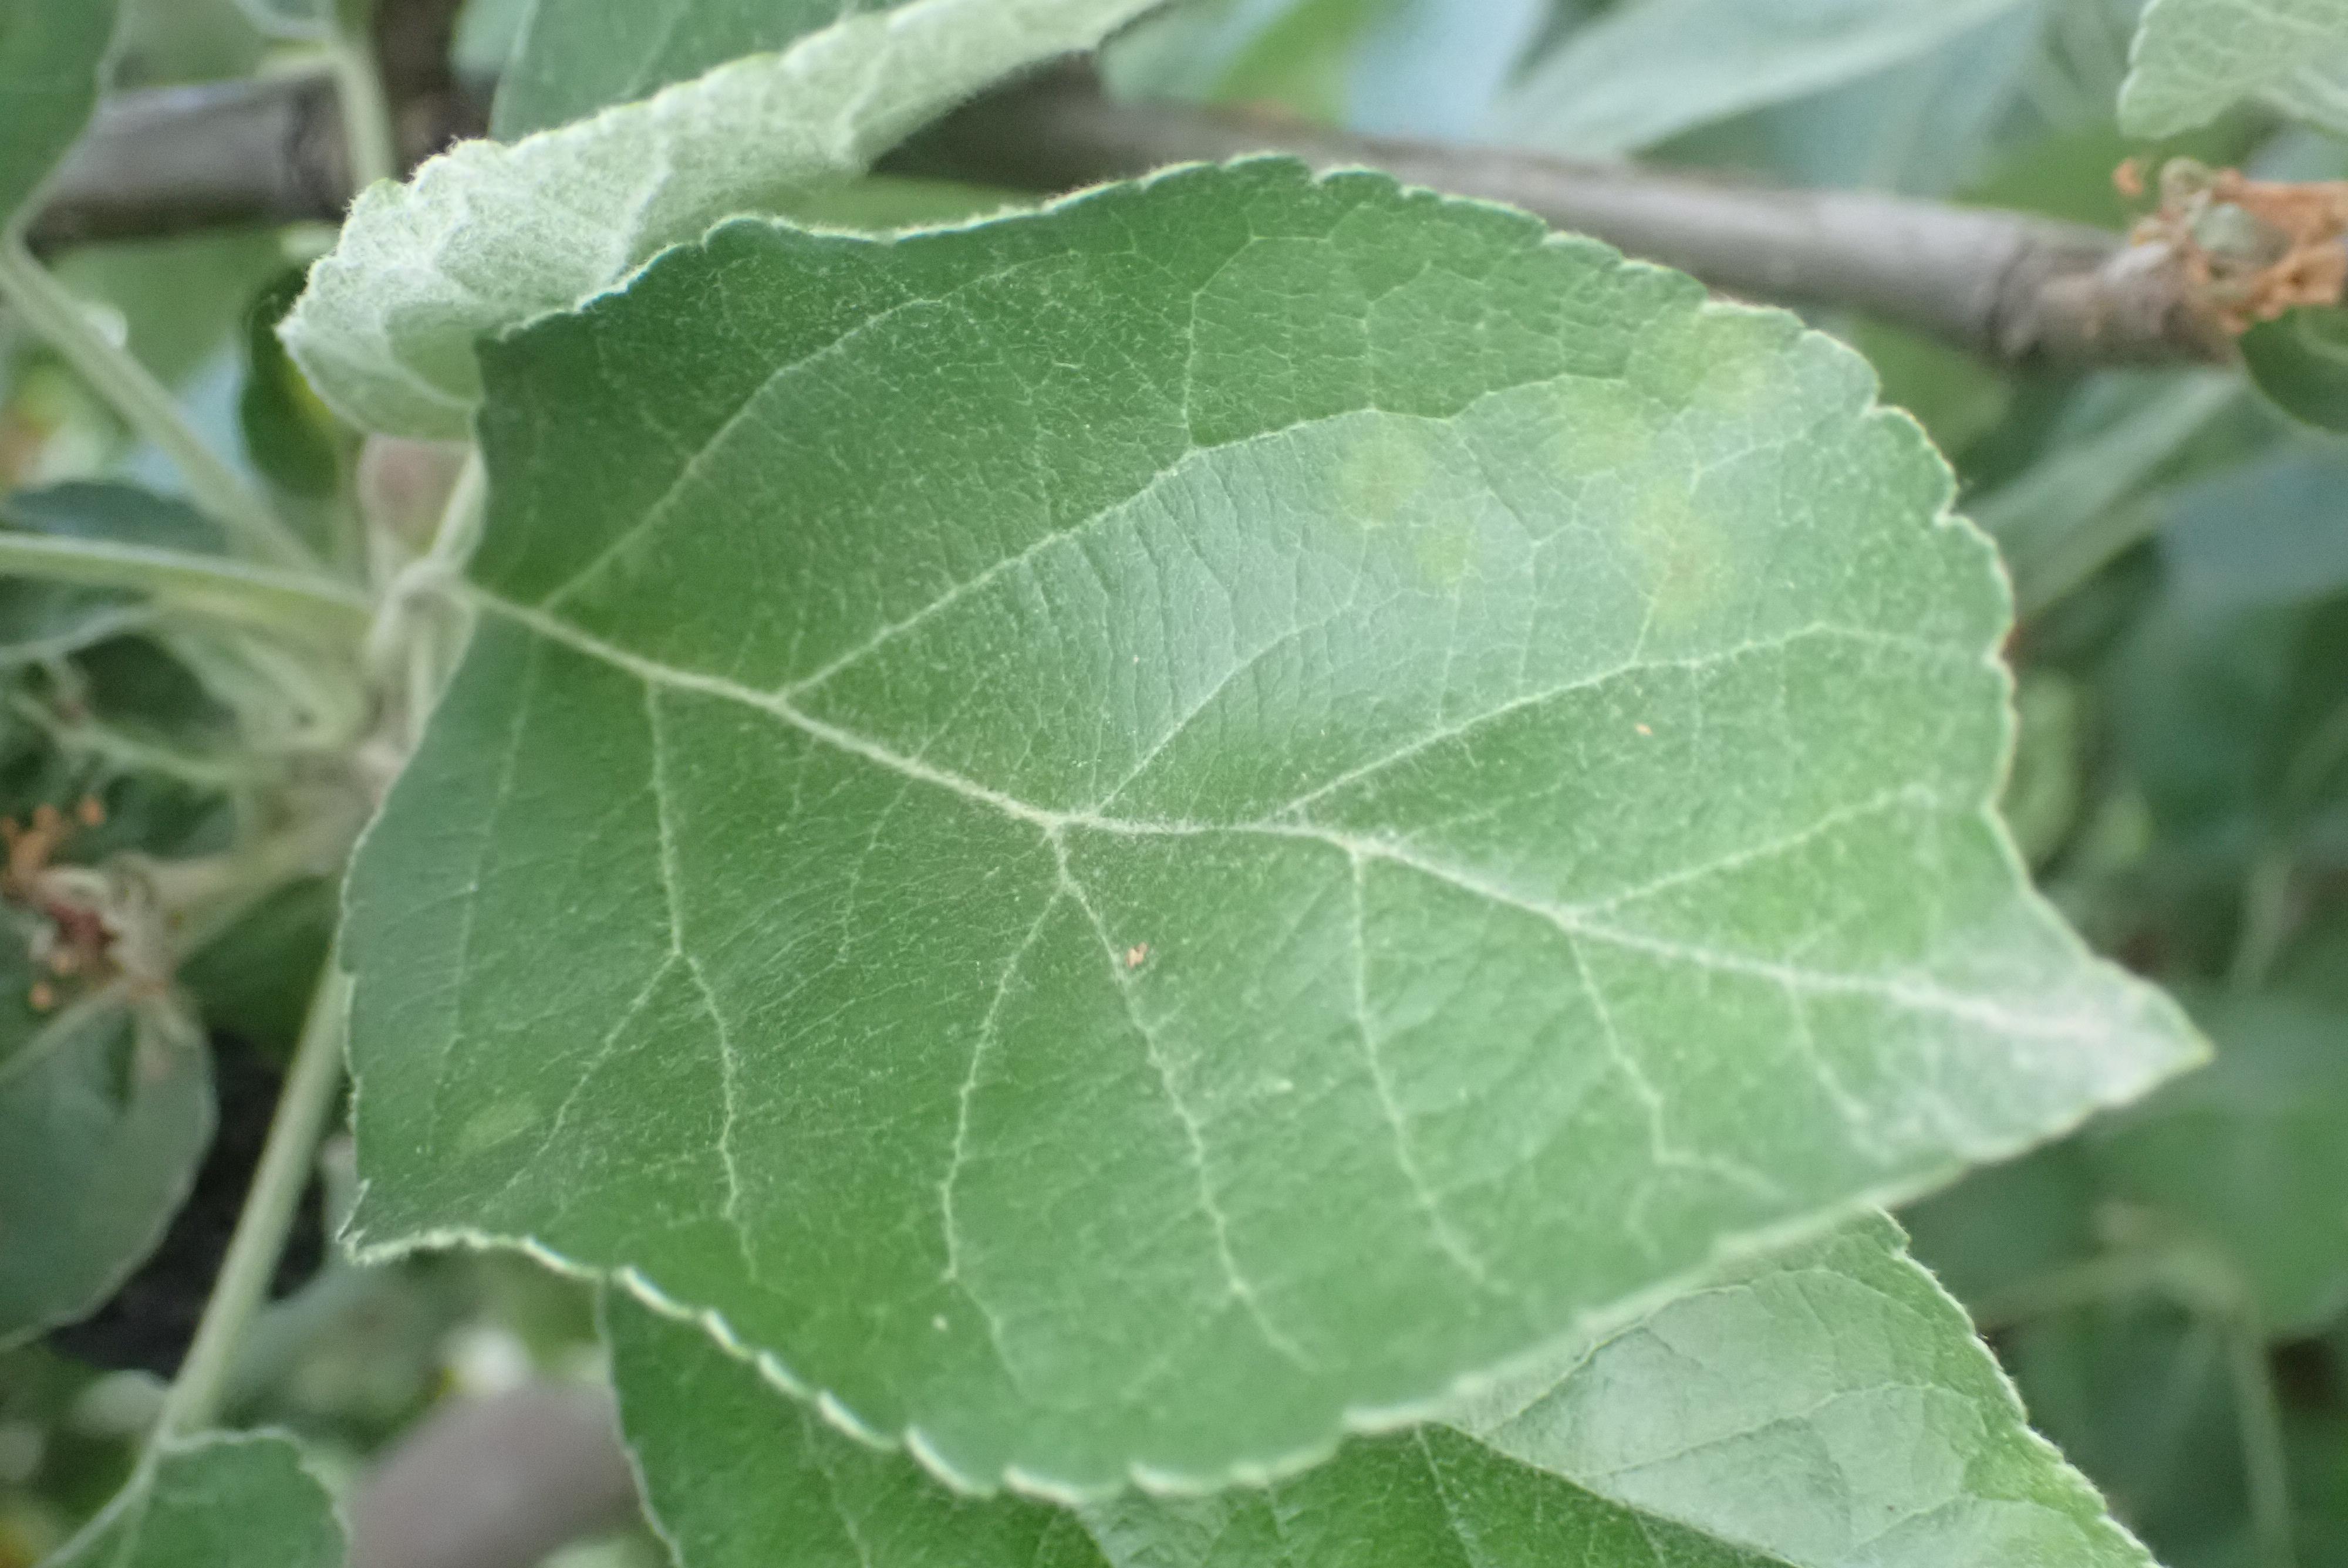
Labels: scab